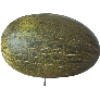
Label: Melon Piel de Sapo 1